Marshcourt

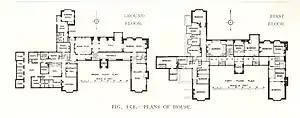
Plans of house, north at bottom (Weaver, 1913)

Lutyens built Marshcourt for Herbert "Johnnie" Johnson, a trader/stockjobber on the London Stock Exchange, where he had accumulated a fortune of half a million pounds. He bought a hillside site overlooking the River Test (on a ridge above a much older manor house in the valley bottom, Marsh Court Manor), and approached Lutyens after seeing his work portrayed in "Country Life". They became lifelong friends.